Spark-gap transmitter

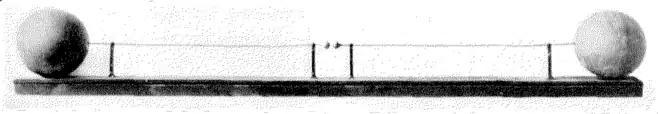
Hertz's first oscillator: a pair of one meter copper wires with a 7.5 mm spark gap between them, ending in 30 cm zinc spheres. When 20,000 volt pulses from an induction coil "(not shown)" was applied, it produced waves at a frequency of roughly 50 MHz.

See circuit diagram. Hertz's transmitters consisted of a dipole antenna made of a pair of collinear metal rods of various lengths with a spark gap "(S)" between their inner ends and metal balls or plates for capacitance "(C)" attached to the outer ends. The two sides of the antenna were connected to an induction coil (Ruhmkorff coil) "(T)" a common lab power source which produced pulses of high voltage, 5 to 30 kV. In addition to radiating the waves, the antenna also acted as a harmonic oscillator (resonator) which generated the oscillating currents. High-voltage pulses from the induction coil "(T)" were applied between the two sides of the antenna. Each pulse stored electric charge in the capacitance of the antenna, which was immediately discharged by a spark across the spark gap. The spark excited brief oscillating standing waves of current between the sides of the antenna. The antenna radiated the energy as a momentary pulse of radio waves; a damped wave. The frequency of the waves was equal to the resonant frequency of the antenna, which was determined by its length; it acted as a half-wave dipole, which radiated waves roughly twice the length of the antenna (for example a dipole 1 meter long would generate 150 MHz radio waves). Hertz detected the waves by observing tiny sparks in micrometer spark gaps "(M)" in loops of wire which functioned as resonant receiving antennas. Oliver Lodge was also experimenting with spark oscillators at this time and came close to discovering radio waves before Hertz, but his focus was on waves on wires, not in free space.